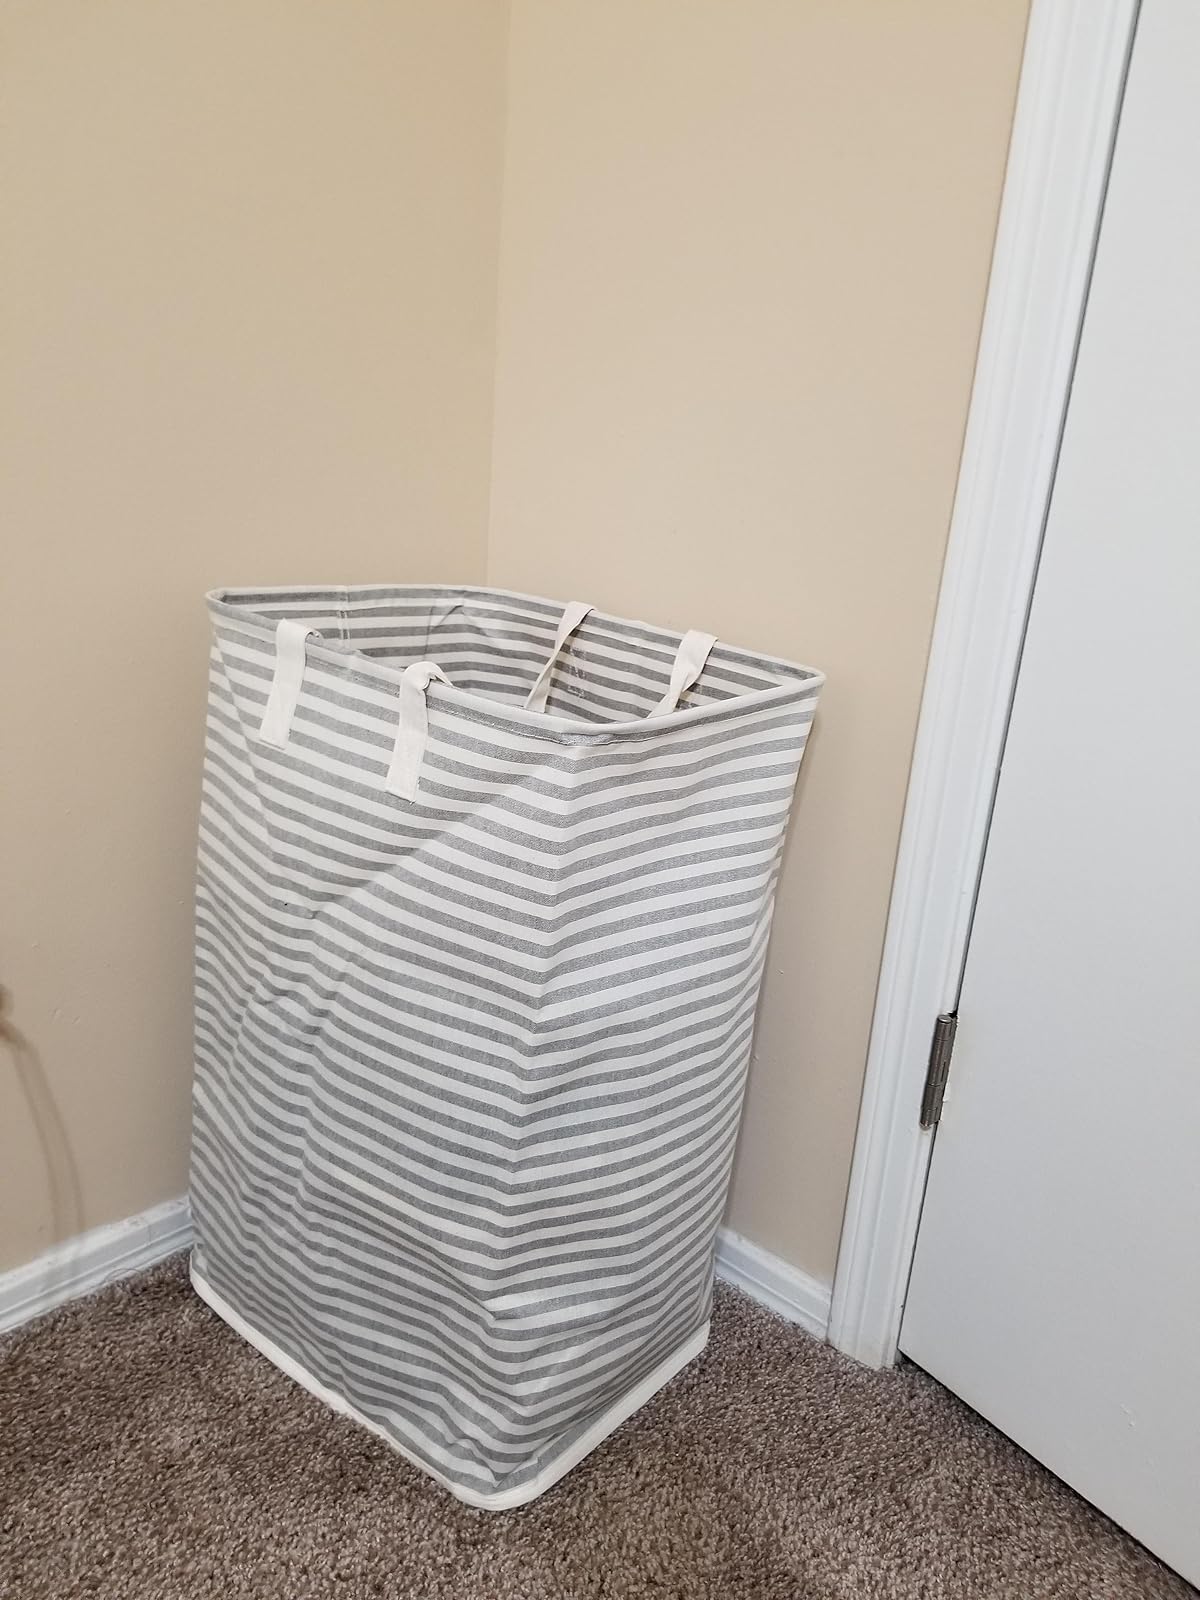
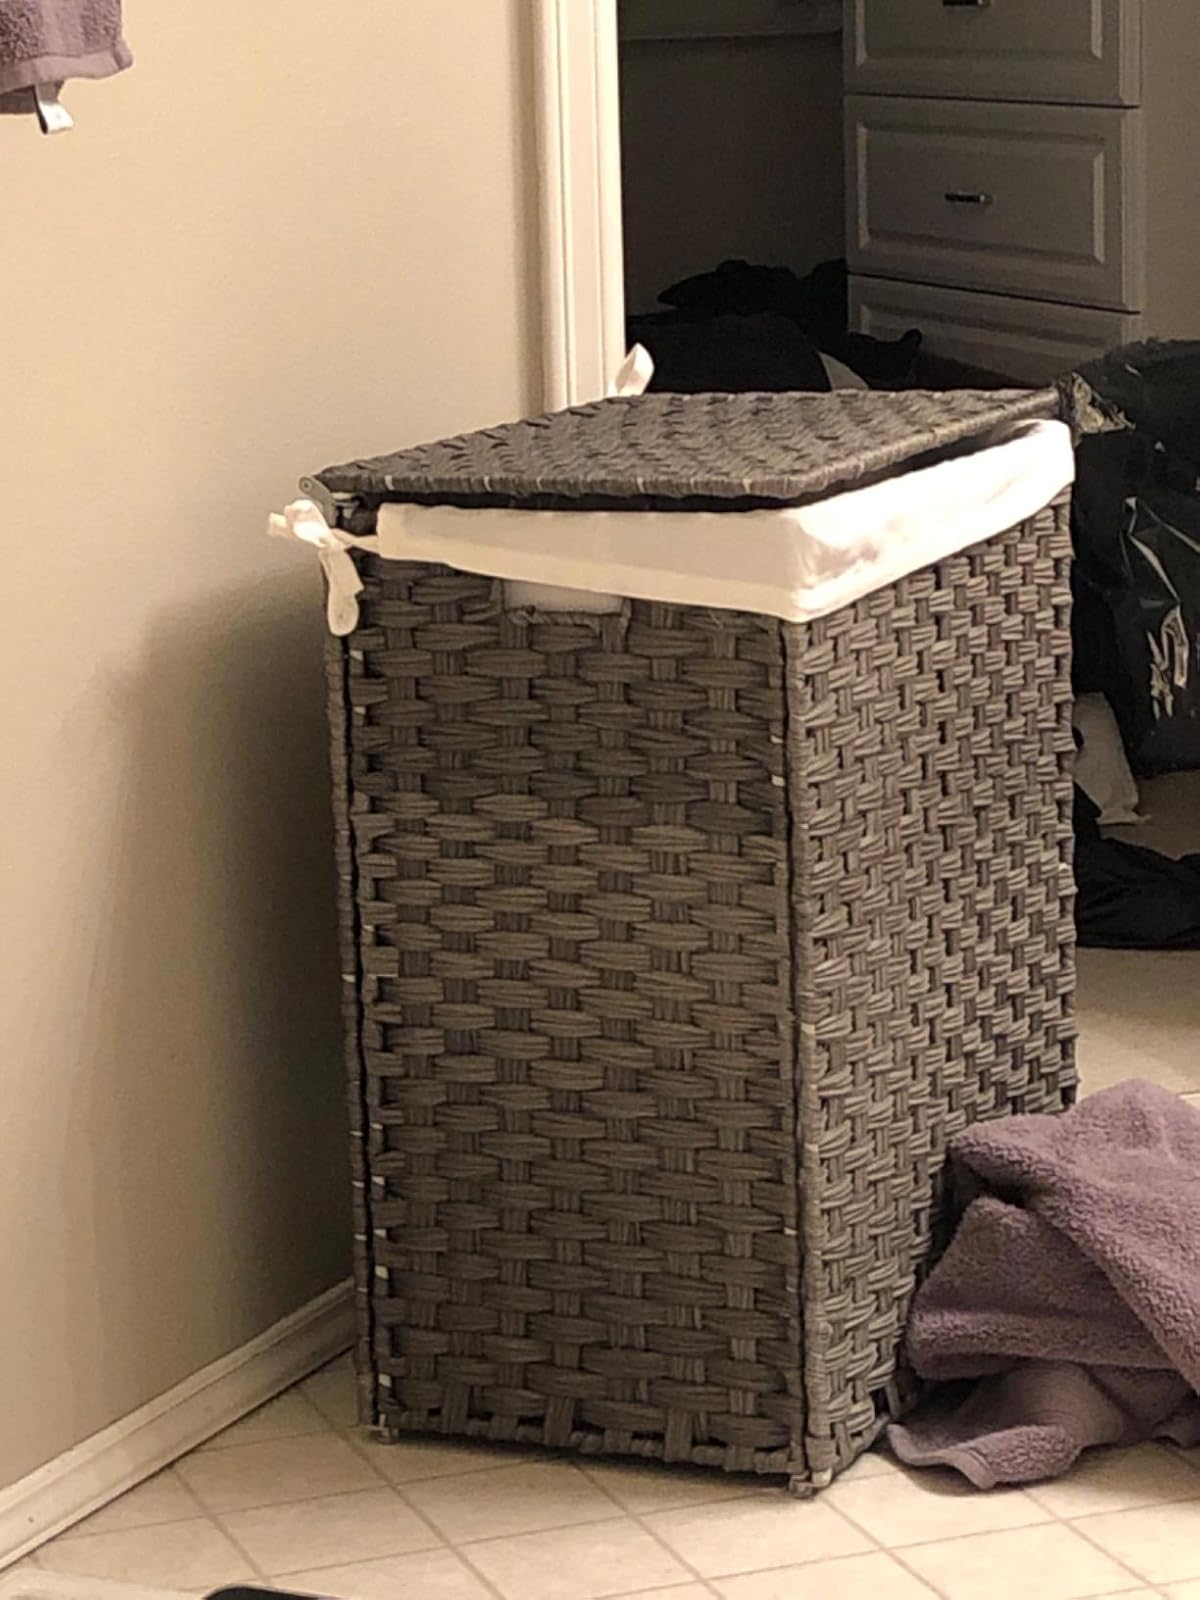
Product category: items_hamper
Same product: no